Carne-de-sol

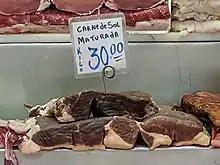
Matured carne-de-sol

Carne-de-sol (Portuguese for "sun meat"), or jabá is a dish from Northeastern Brazil. It is made by cutting beef into "blankets" which are then lightly salted. The blankets are then placed outside in a dry and ventilated area to cure.